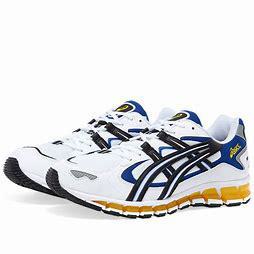
Brand: Asics
Model: Gel Kayano 5 360